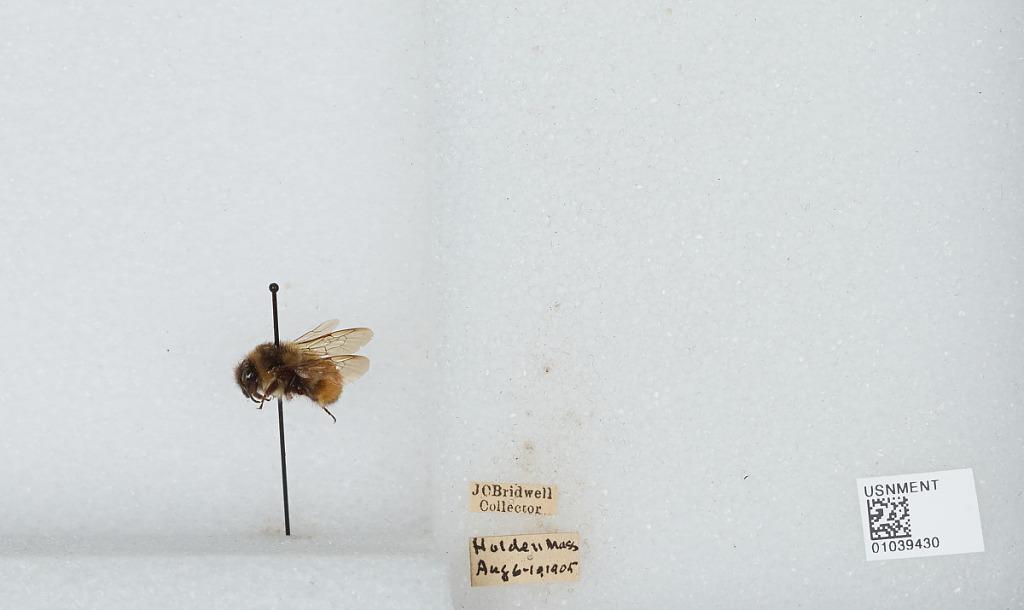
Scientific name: Bombus (Pyrobombus) ternarius Say
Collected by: J. Bridwell
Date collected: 1905-8-6
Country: United States
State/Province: Massachusetts
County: Worcester
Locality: Holden
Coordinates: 42.3517, -71.8633